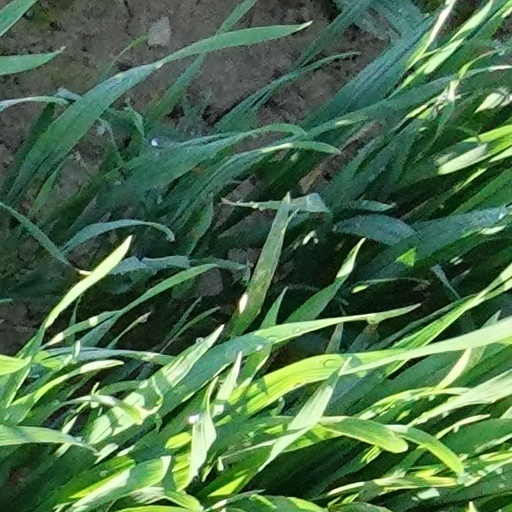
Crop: wheat